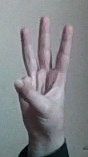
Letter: thaa